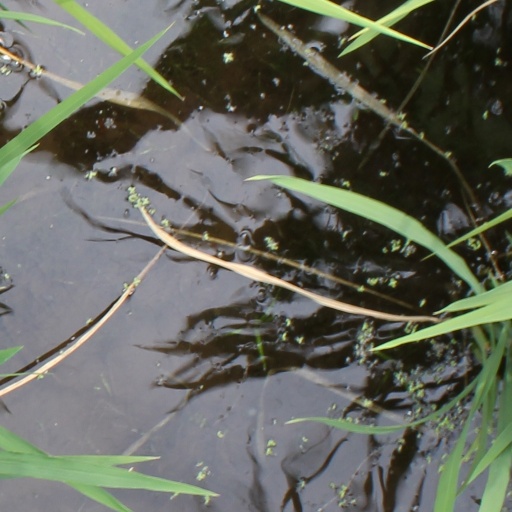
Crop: rice